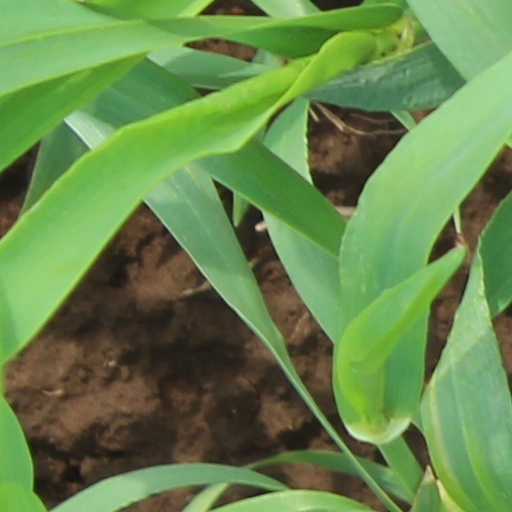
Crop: wheat